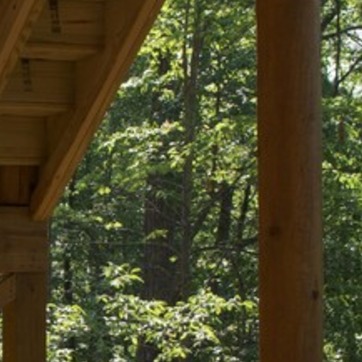
Material: foliage